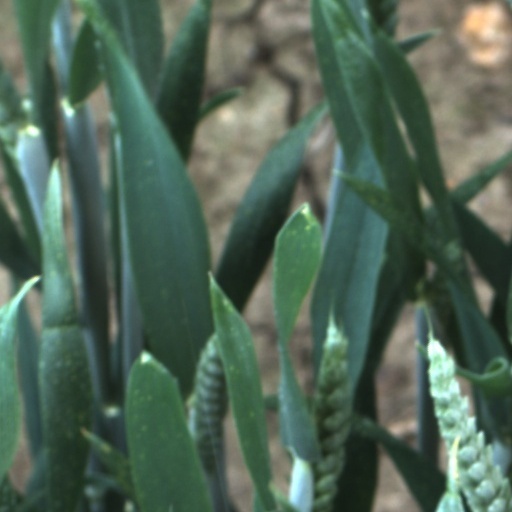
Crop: wheat